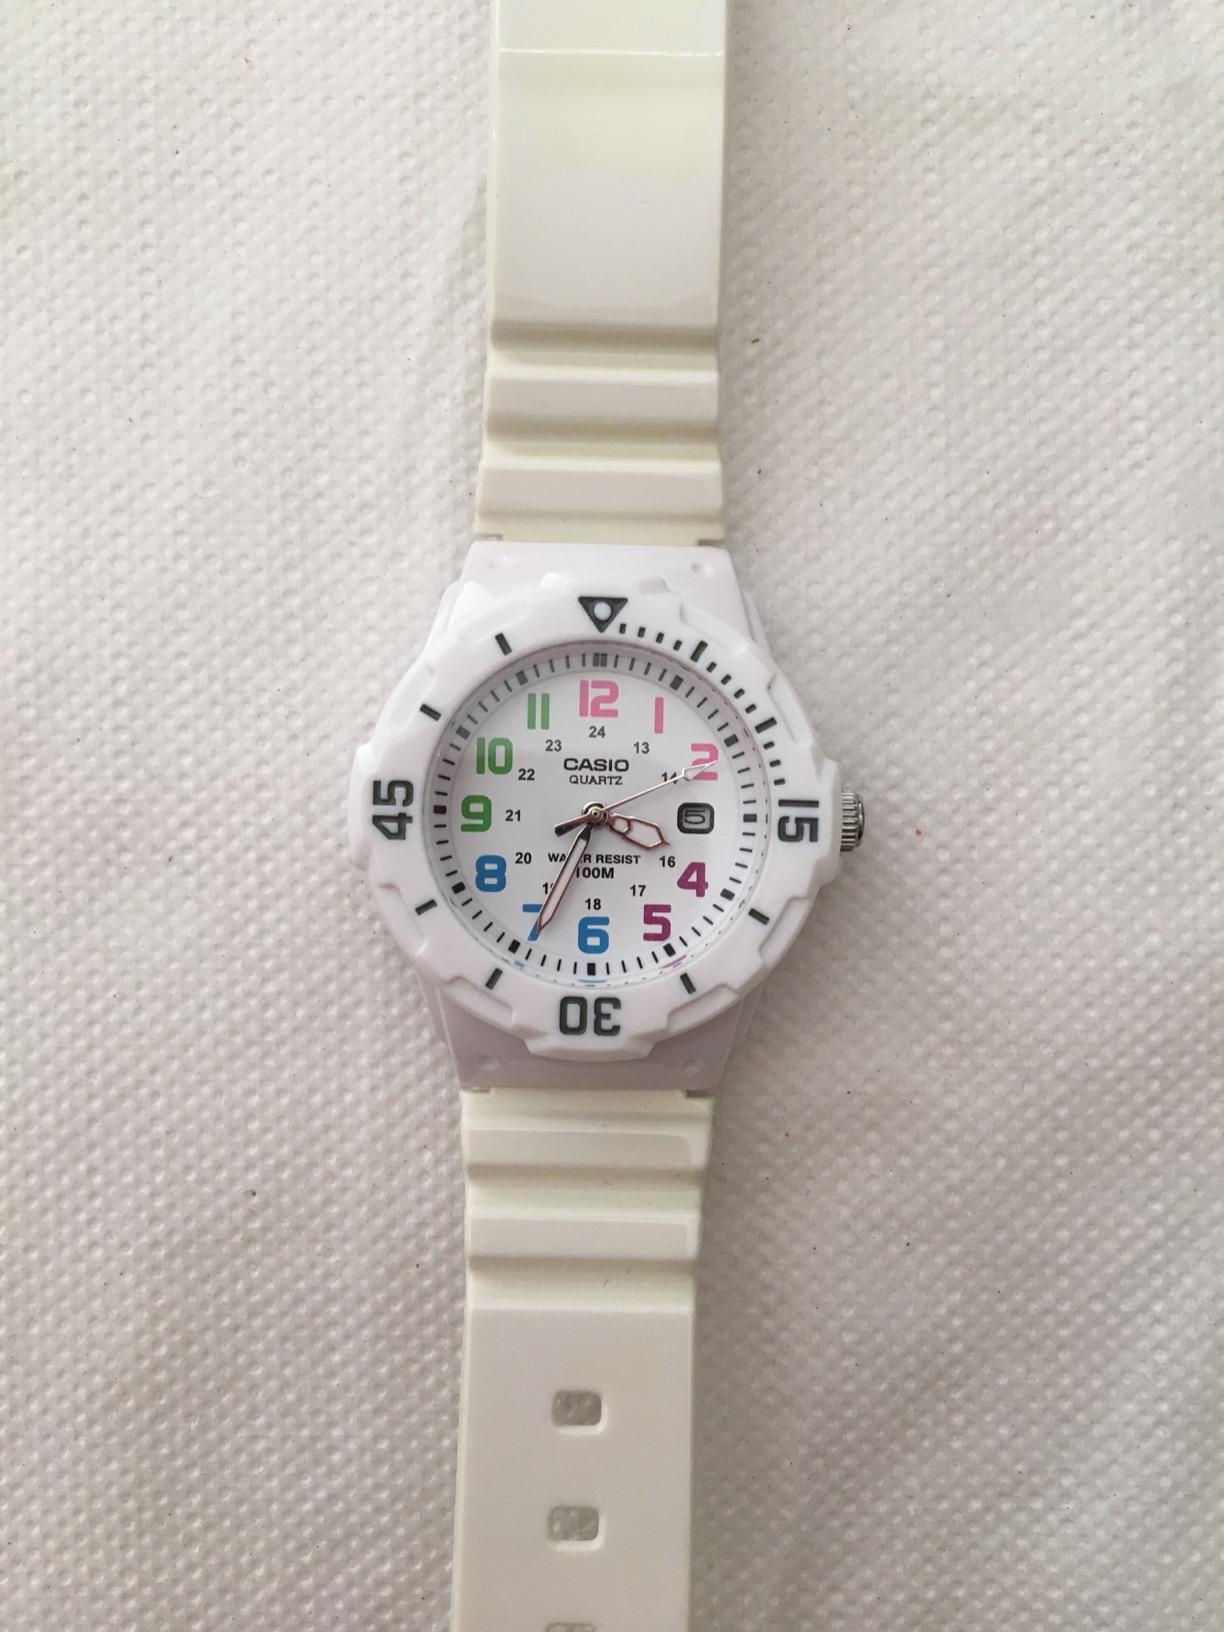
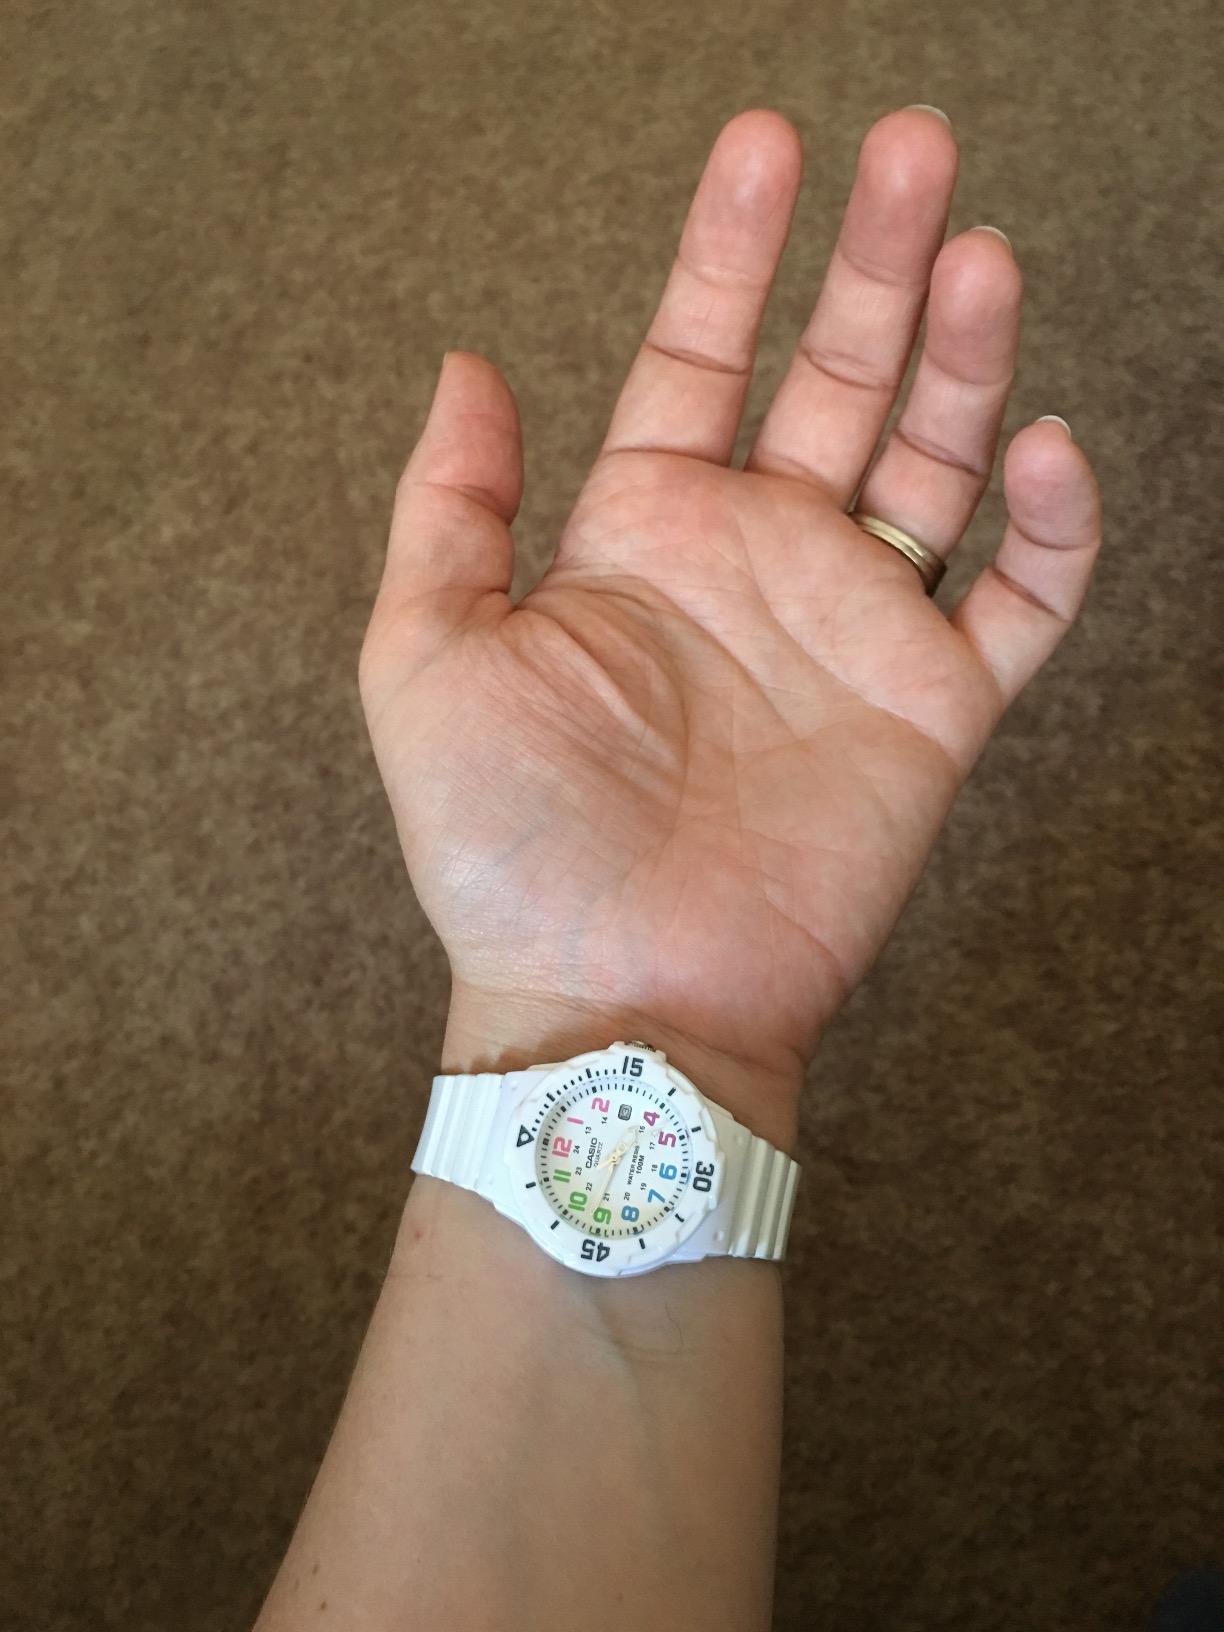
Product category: accessories_watch
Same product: yes